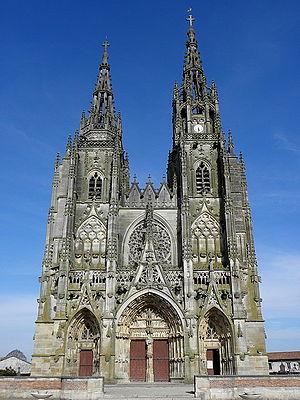
Façade occidentale de la basilique Notre-Dame à L'Épine (51).
Il existe 171 basiliques mineures en France.
L'Épine est une commune française, située dans le département de la Marne en région Grand Est.